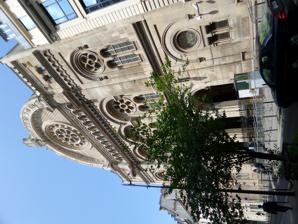
Building: Grand Synagogue of Paris
Country: France
Year built: 1874
Orthodox synagogue in Paris, France Grand Synagogue of Paris French : Grande Synagogue de Paris Façade of the synagogue, in 2014 Religion Affiliation Orthodox Judaism Rite Nusach Ashkenaz Ecclesiastical or organizational status Synagogue Status Active Location Location 44, Rue de la Victoire , IXe arrondissement , Paris Country France Location of the synagogue in Paris Geographic coordinates 48°52′32″N 2°20′11″E / 48.8756°N 2.33639°E / 48.8756; 2.33639 Architecture Architect(s) Alfred-Philibert Aldrophe Type Synagogue architecture Style Romanesque Revival Byzantine Revival Funded by Gustave de Rothschild Groundbreaking 1867 Completed 1874 Specifications Direction of façade West Capacity 1,800 worshippers Length 28 metres (92 ft) (nave) Height (max) 36 metres (118 ft) ( façade ) Website lavictoire .org (in French) Monument historique Official name Synagogue Type Base Mérimée Designated July 8, 1993 Reference no. PA00089001 The Grand Synagogue of Paris ( French : Grande Synagogue de Paris ), generally known as Synagogue de la Victoire (English: Synagogue of Victory )  or Grande Synagogue de la Victoire (English: Grand Synagogue of Victory ), is an Orthodox Jewish congregation and synagogue , located at 44, Rue de la Victoire , in the IXe arrondissement of Paris , France . Since its establishment in 1874, the synagogue has served as the official seat of the chief rabbi of Paris; with the Synagogue de Nazareth previously being the seat. The synagogue building was classified as a monument historique on July 8, 1993. With a capacity of 1,800 worshippers, it is the second largest synagogue in Europe, after the Dohány Street Synagogue in Budapest. The congregation worships in the Ashkenazi rite . History In the 1800s, the number of Jewish people significantly increased in France, including Paris, as a result of the French Revolution . By 1861 over 30,000 Jews lived in Paris. The earlier synagogues, built in Le Marais , were too small to accommodate the growing congregations. Gustave de Rothschild sought and was granted permission by Emperor Napoleon III to build a new larger synagogue. The city of Paris offered a plot of land in the business district, and de Rothschild funded construction of the synagogue. The building was designed by Alfred-Philibert Aldrophe (architect of the Versailles Synagogue and the Enghien-les-Bains commune) in the Romanesque Revival style, embellished with Byzantine Revival frills. Construction commenced in 1867, the synagogue was inaugurated in 1874, and opened to the general public in 1875. Despite initial plans that the synagogue face east on Rue de la Saint-Georges, opposite two Roman Catholic churches, Empress Eugénie , the Catholic wife of Napoleon III, opposed plans and the synagogue was faced west, on the narrower Rue de la Victoire. The inscription in Hebrew at the entrance is a verse from Genesis 28,17 : "This is none other than the House of God, the very gateway to Heaven", the same as is found on the entrance to the synagogue of Reims and that of Bar-le-Duc . The interior has a number of religious inscriptions above the doors. In the choir pulpit is written in French the names of the prophets. Above the Torah Ark is engraved with the words Hebrew : ה 'ניסי , lit. 'The Lord-is-my-banner' ( Exodus 17:15). The synagogue also includes a series of twelve stained glass windows symbolising the Tribes of Israel . The choir is separated from the assembly by a balustrade and the bimah . Every year, the Sunday before Rosh Hashanah , a ceremony in remembrance of the Martyrs of the Deportation takes place, that is televised on France 2 . Notable members Leon Blum , a former Prime Minister of France , married in the synagogue Ernest Cahen , organist, played the Merklin organ of the synagogue Alfred Dreyfus , French artillery officer who was the centre of the Dreyfus affair , married in the synagogue Theodor Herzl , journalist, lawyer, writer, playwright and political activist who was the father of modern political Zionism Meyer Jaïs (also written "Meir" Jaïs), the first Sephardic Chief Rabbi of Paris Zadoc Kahn , Chief Rabbi, officiated at Dreyfus' wedding, and later advocated for Dreyfus' freedom Miscellaneous In November 2013, French baritone David Serero performed a concert in the synagogue. Gallery The synagogue façade The synagogue interior; courtesy of the Jewish Encyclopedia Detail of the rosette on the façade See also France portal Judaism portal Architecture portal History of the Jews in France List of synagogues in France References